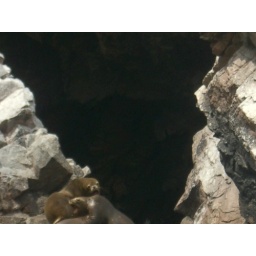
The sea lions travel to these rocky beaches every year in a mass migration from the coast of Philipines.